Tuc Watkins

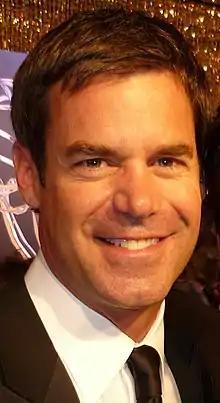
Watkins in 2010

Charles Curtis "Tuc" Watkins III (born September 2, 1966) is an American actor, known for his roles as David Vickers on "One Life to Live", Mr. Burns in "The Mummy", Bob Hunter on "Desperate Housewives", Congressman Roger Harris on "Black Monday", Hank in "The Boys in the Band", Troy on "The Other Two", and Colin McKenna on "Uncoupled".